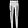
Label: Trouser